Ground Combat Vehicle

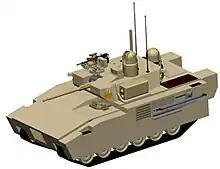
A notional GCV

The Army was using an incremental approach to combat vehicle modernization, centered on the Ground Combat Vehicle. The deployment was to be synchronized with upgrades, reset, and divestiture of existing vehicles. Vehicles displaced by the IFV may then replace selected M113 family of vehicles such as command and control, medical evacuation, and mortar carrier, allowing the Army to begin divestiture of the M113 family of vehicles. Upgrades to existing Bradley and Stryker vehicles may have been considered as risk mitigation based on the rate at which the GCV was introduced. Although upgraded, the Bradley and Stryker would also be replaced in the midterm.